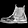
Label: Ankle boot